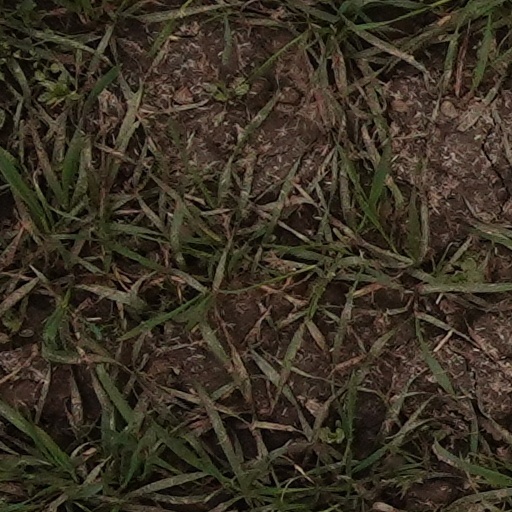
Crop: wheat